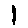
Label: 1